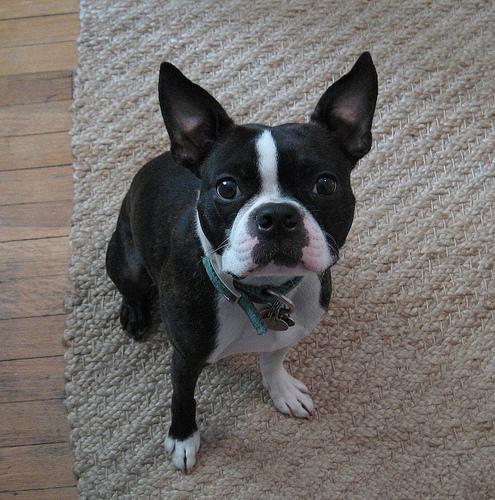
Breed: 230-n000084-Boston_bull